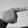
ASL letter: G